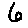
Label: 6